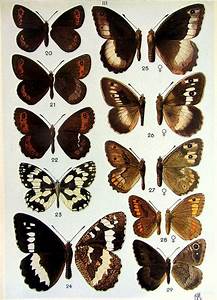
Label: farfalla